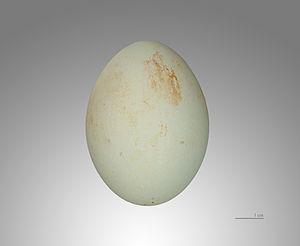
Le Héron goliath est une espèce d'oiseaux aquatiques de la famille des Ardeidae.